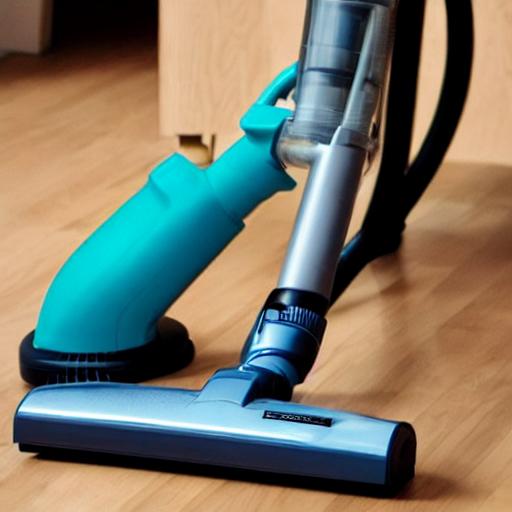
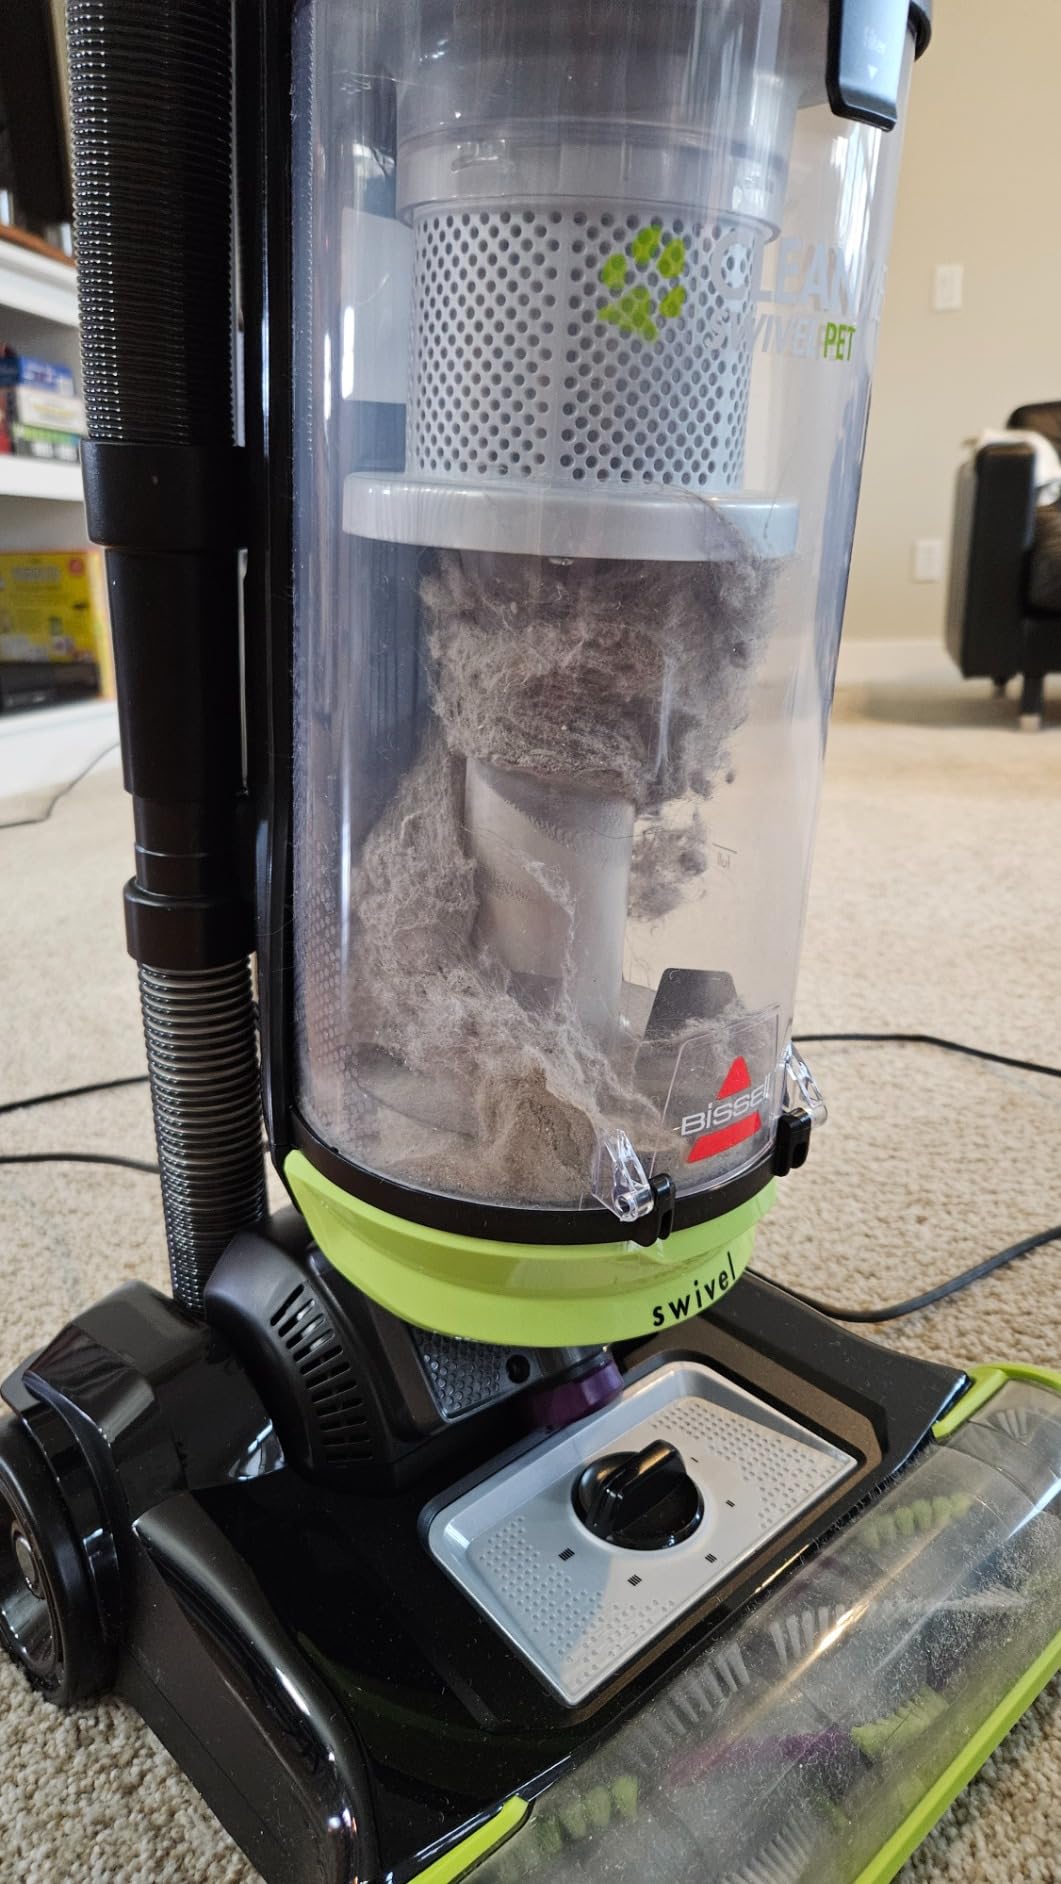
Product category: items_vacuum
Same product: no